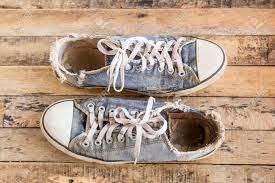
Waste category: shoes